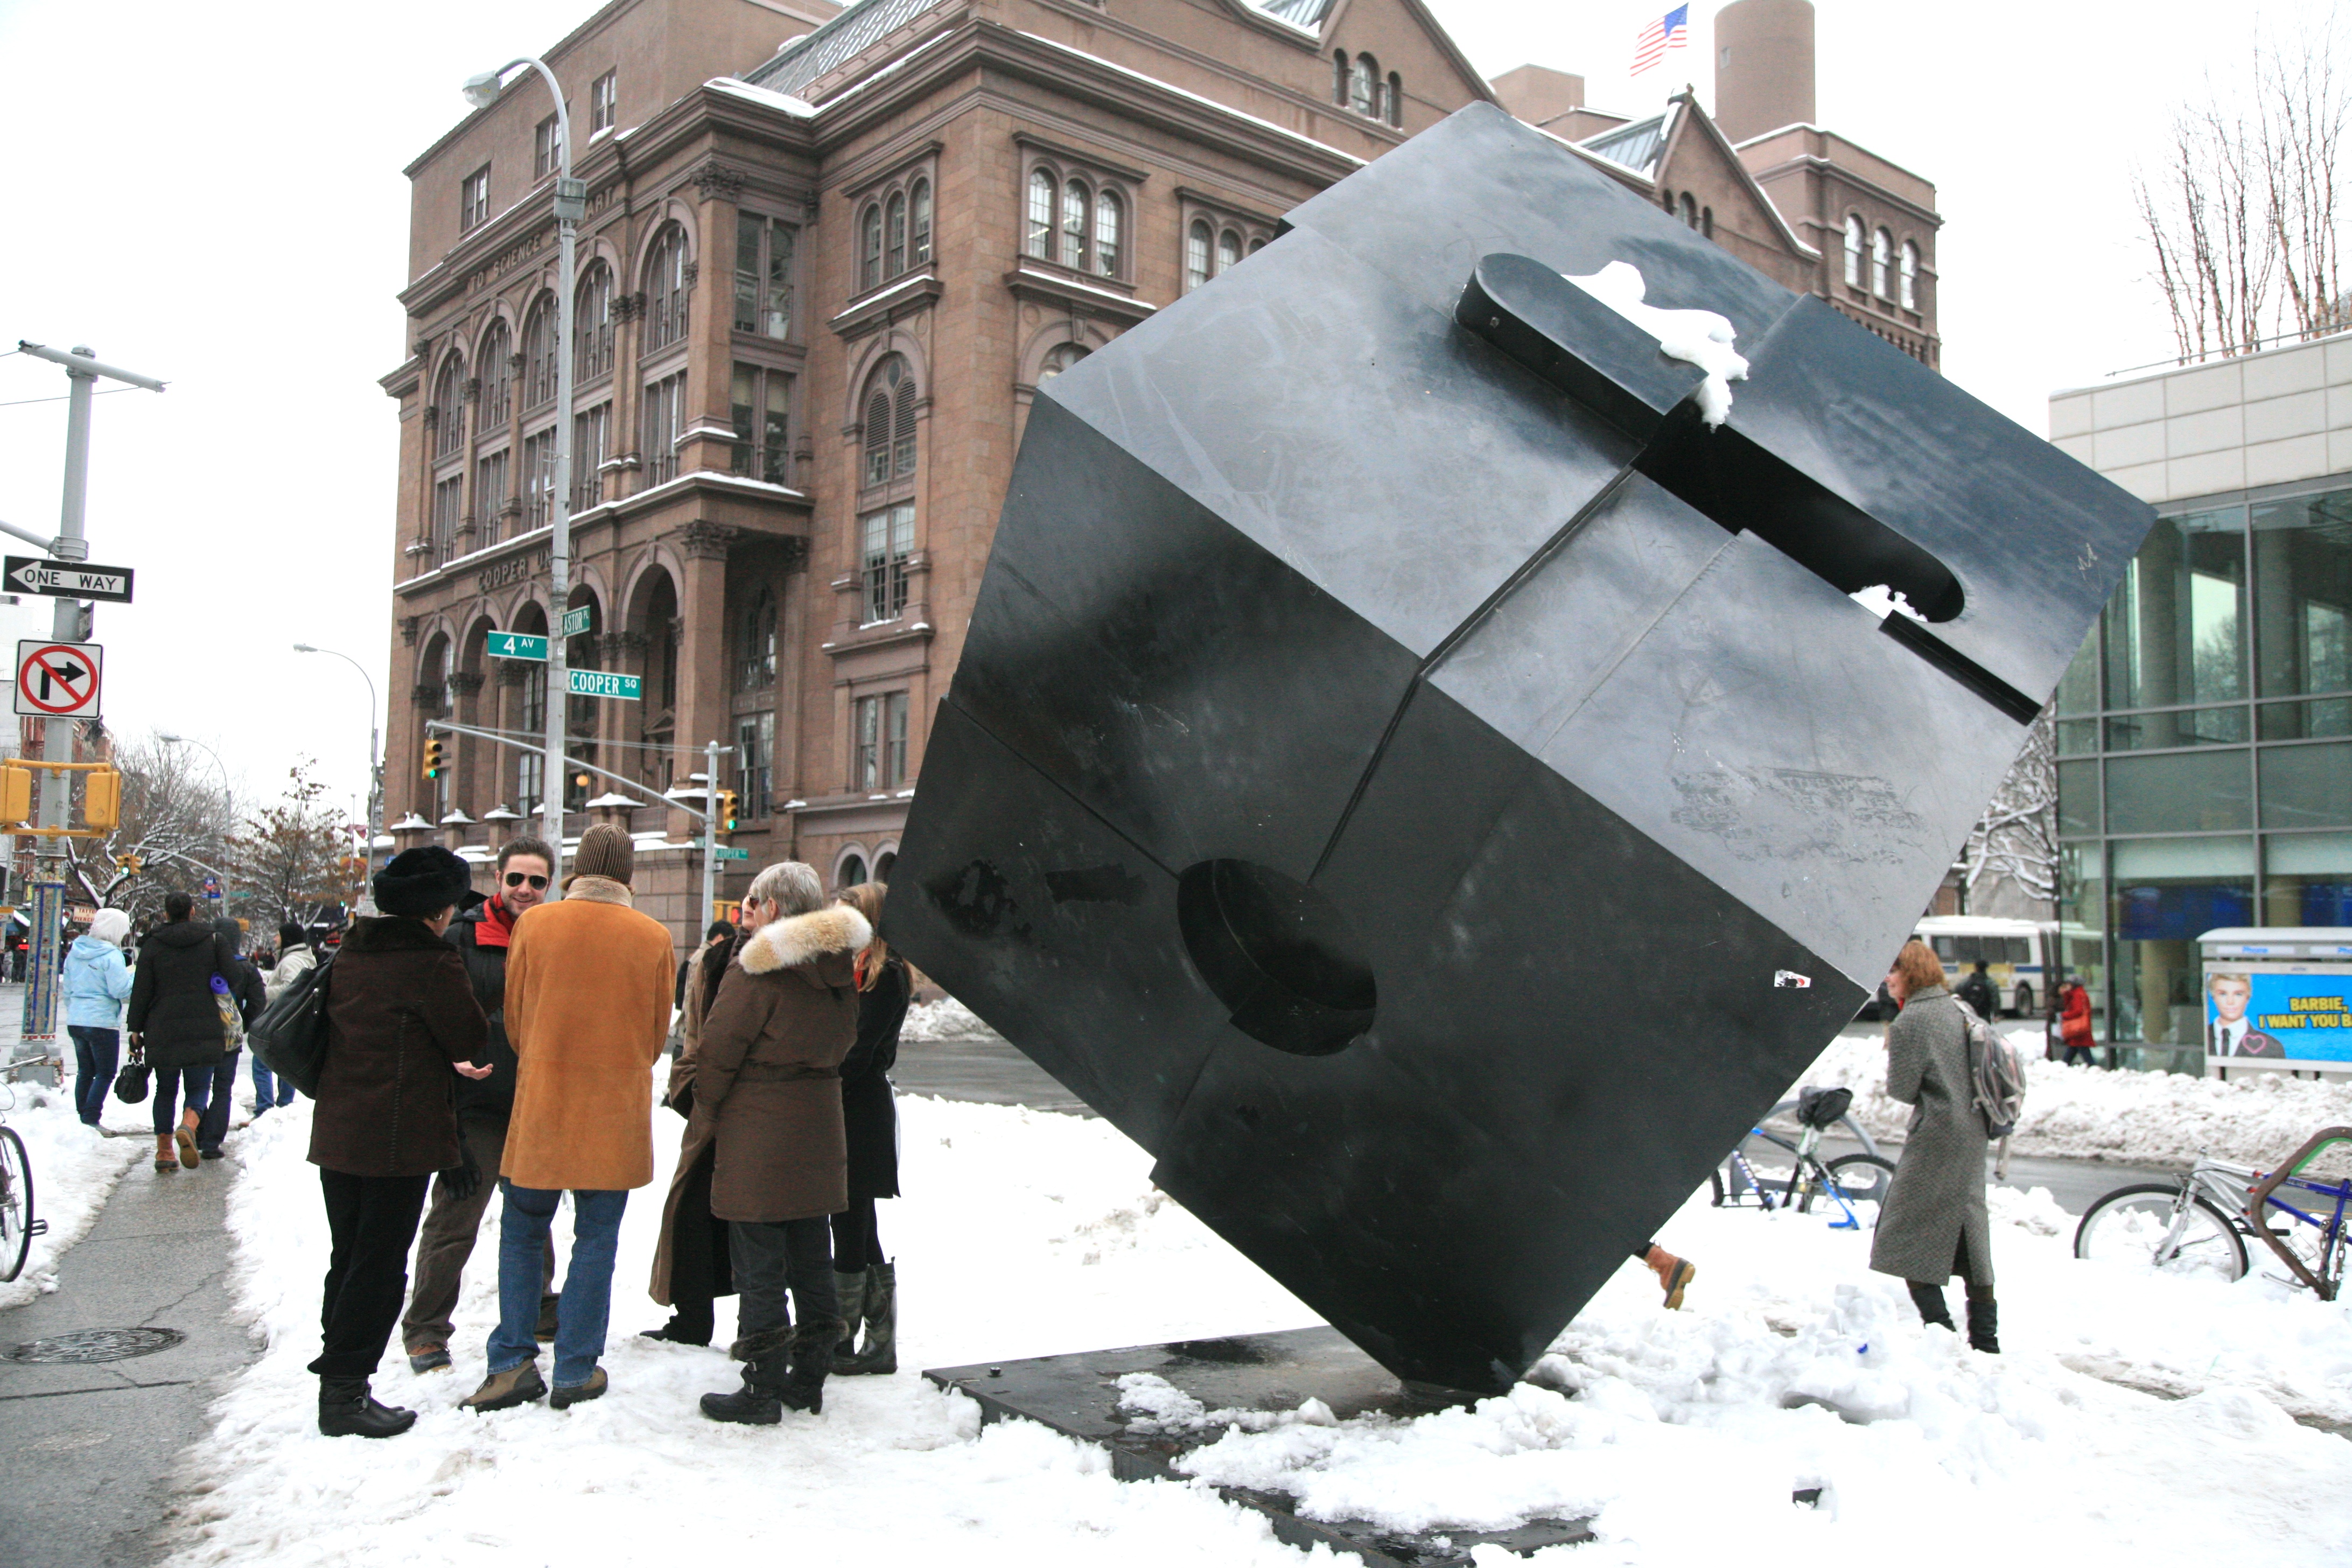
snow, winter, manhattan, vehicle, nyc, weather, art, newyork, newyorkcity, ny, cube, lowermanhattan, eastvillage, astorplace, tonyrosenthal